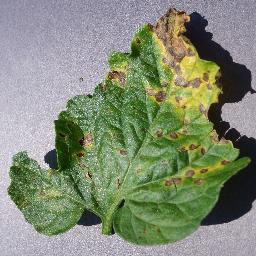
Label: Tomato___Septoria_leaf_spot